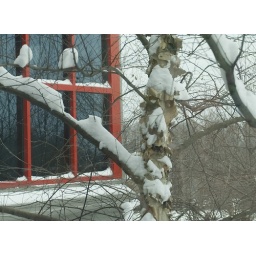
face looking in window